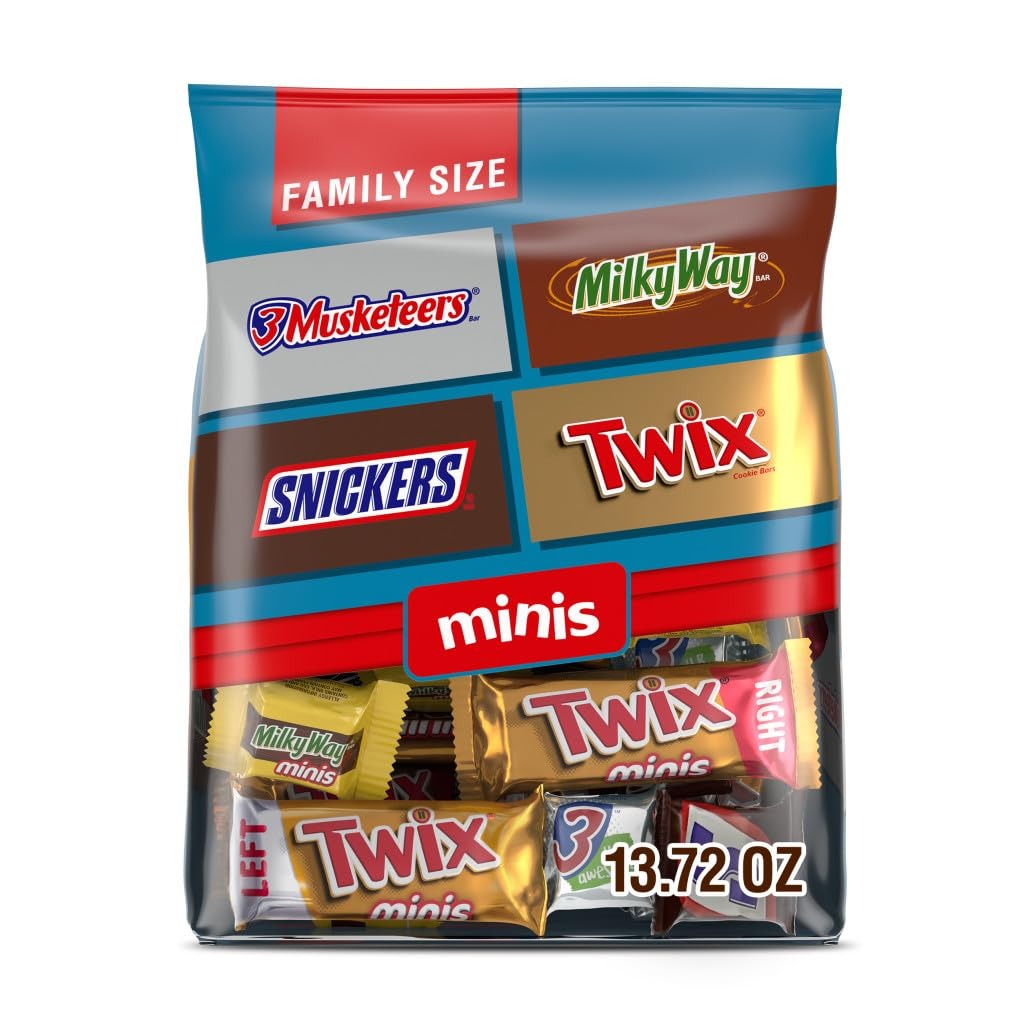
Item Name: Mars SNICKERS, TWIX, MILKY WAY & 3 MUSKETEERS Minis Milk Chocolate Candy Bars Variety Pack, Family Size, 13.72 Oz Bulk Bag
Bullet Point 1: Contains one (1) 13.72-ounce family size bulk bag of SNICKERS, TWIX, MILKY WAY, and 3 MUSKETEERS Minis Chocolate Candy Bars Variety Assortment
Bullet Point 2: This family size variety bag of miniature chocolates features SNICKERS Milk Chocolate Candy Bars, TWIX Caramel Cookie Milk Chocolate Bars, 3 MUSKETEERS Milk Chocolate Candy Bars, and MILKY WAY Milk Chocolate Bars
Bullet Point 3: This mini assortment of individually wrapped chocolate bars is perfect for birthday party goodie bags and piñatas
Bullet Point 4: Add fun to game nights and movie marathons with mini milk chocolate bars inside this bulk candy bag
Bullet Point 5: Whether it's Halloween, Christmas, Valentine's Day, or Easter, ignite your seasonal celebrations with milk chocolate candy bars
Value: 16.0
Unit: ounce

Price: 10